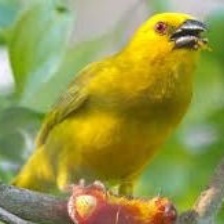
Species: EASTERN GOLDEN WEAVER
Scientific name: PLOCEUS SUBAUREUS